Christmas imperial pigeon

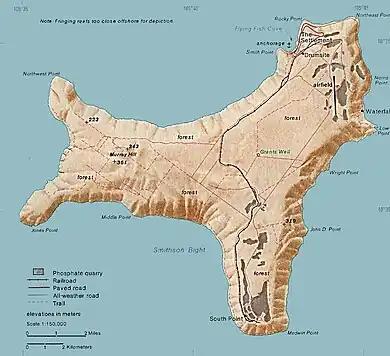
Map of Christmas Island

The species is endemic to the tropical Christmas Island in the eastern Indian Ocean. It predominantly inhabits the evergreen inland plateau, but is found throughout the island. Though about a third of this was cut down for phosphate mining, introduced Jamaican cherry trees have recolonized many areas.